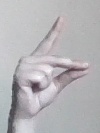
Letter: ta